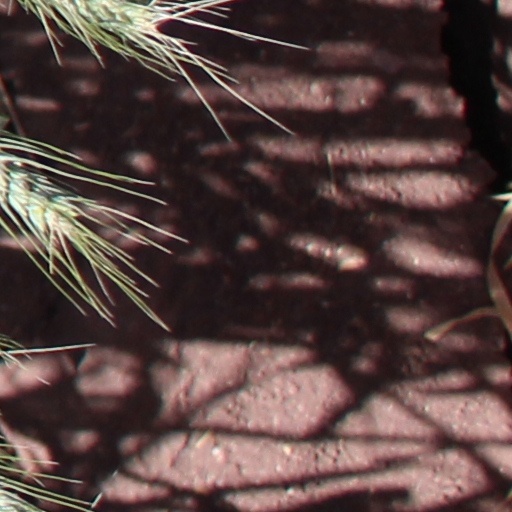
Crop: wheat